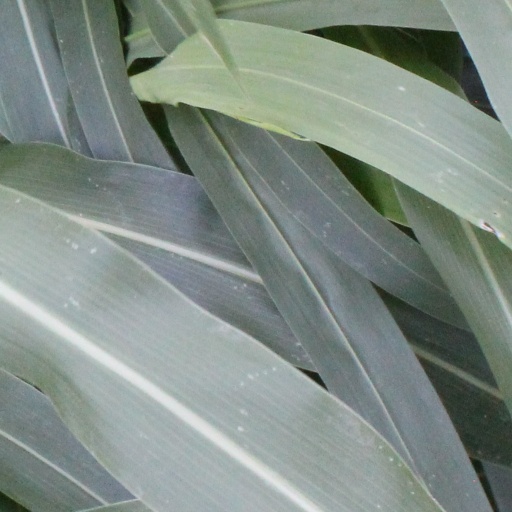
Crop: sorghum